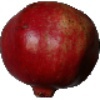
Label: Pomegranate 1